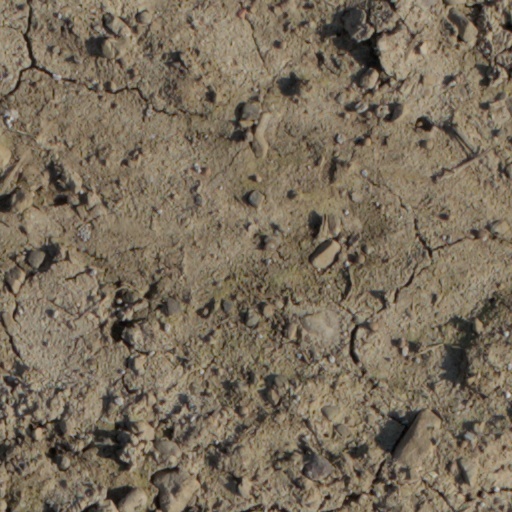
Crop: wheat